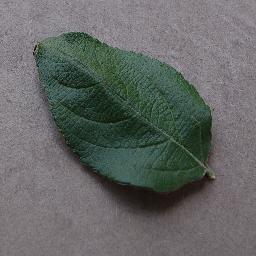
Label: Apple___healthy